A Spectre Haunts Europe

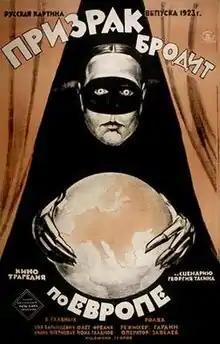

A Spectre Haunts Europe is a 1923 Soviet silent horror film directed by Vladimir Gardin and written by Georgi Tasin. It was made by the Ukrainian Soviet Socialist Republic's production company VUFKU. It is based on Edgar Allan Poe's 1842 short story "The Masque of the Red Death". The film features a massacre on the Odessa Steps which may have served as an inspiration for the more famous scene in Sergei Eisenstein's "Battleship Potemkin". The film's sets were designed by the art director . Cameraman Boris Zavalev filmed the movie on location in Crimea. Many reference sources list the film as 1921, but it was actually only released in 1922.